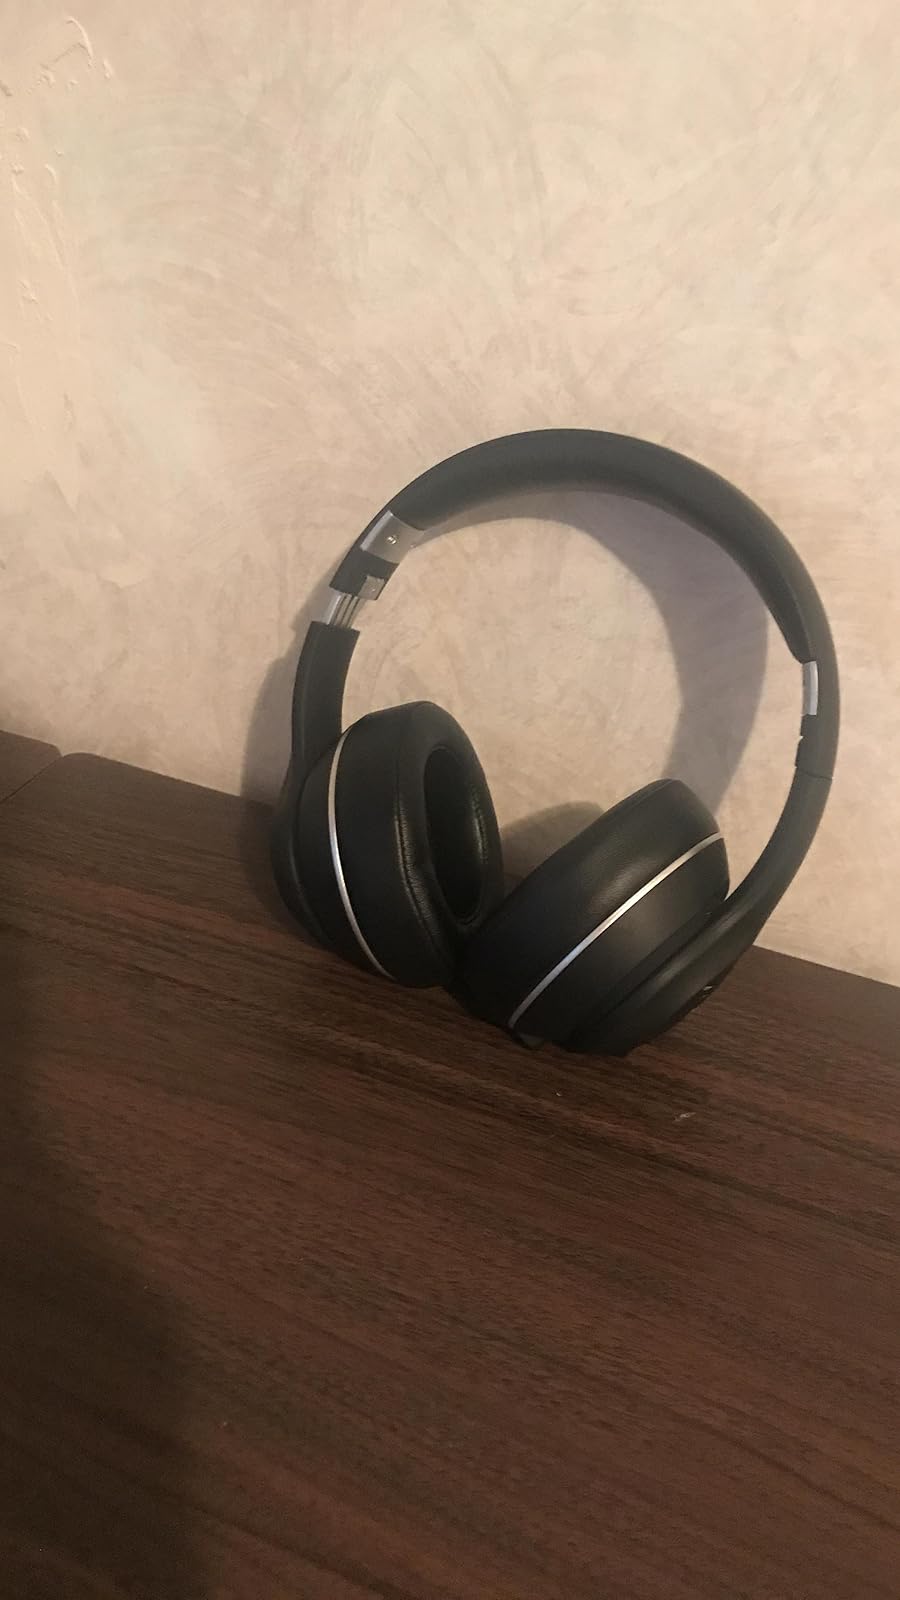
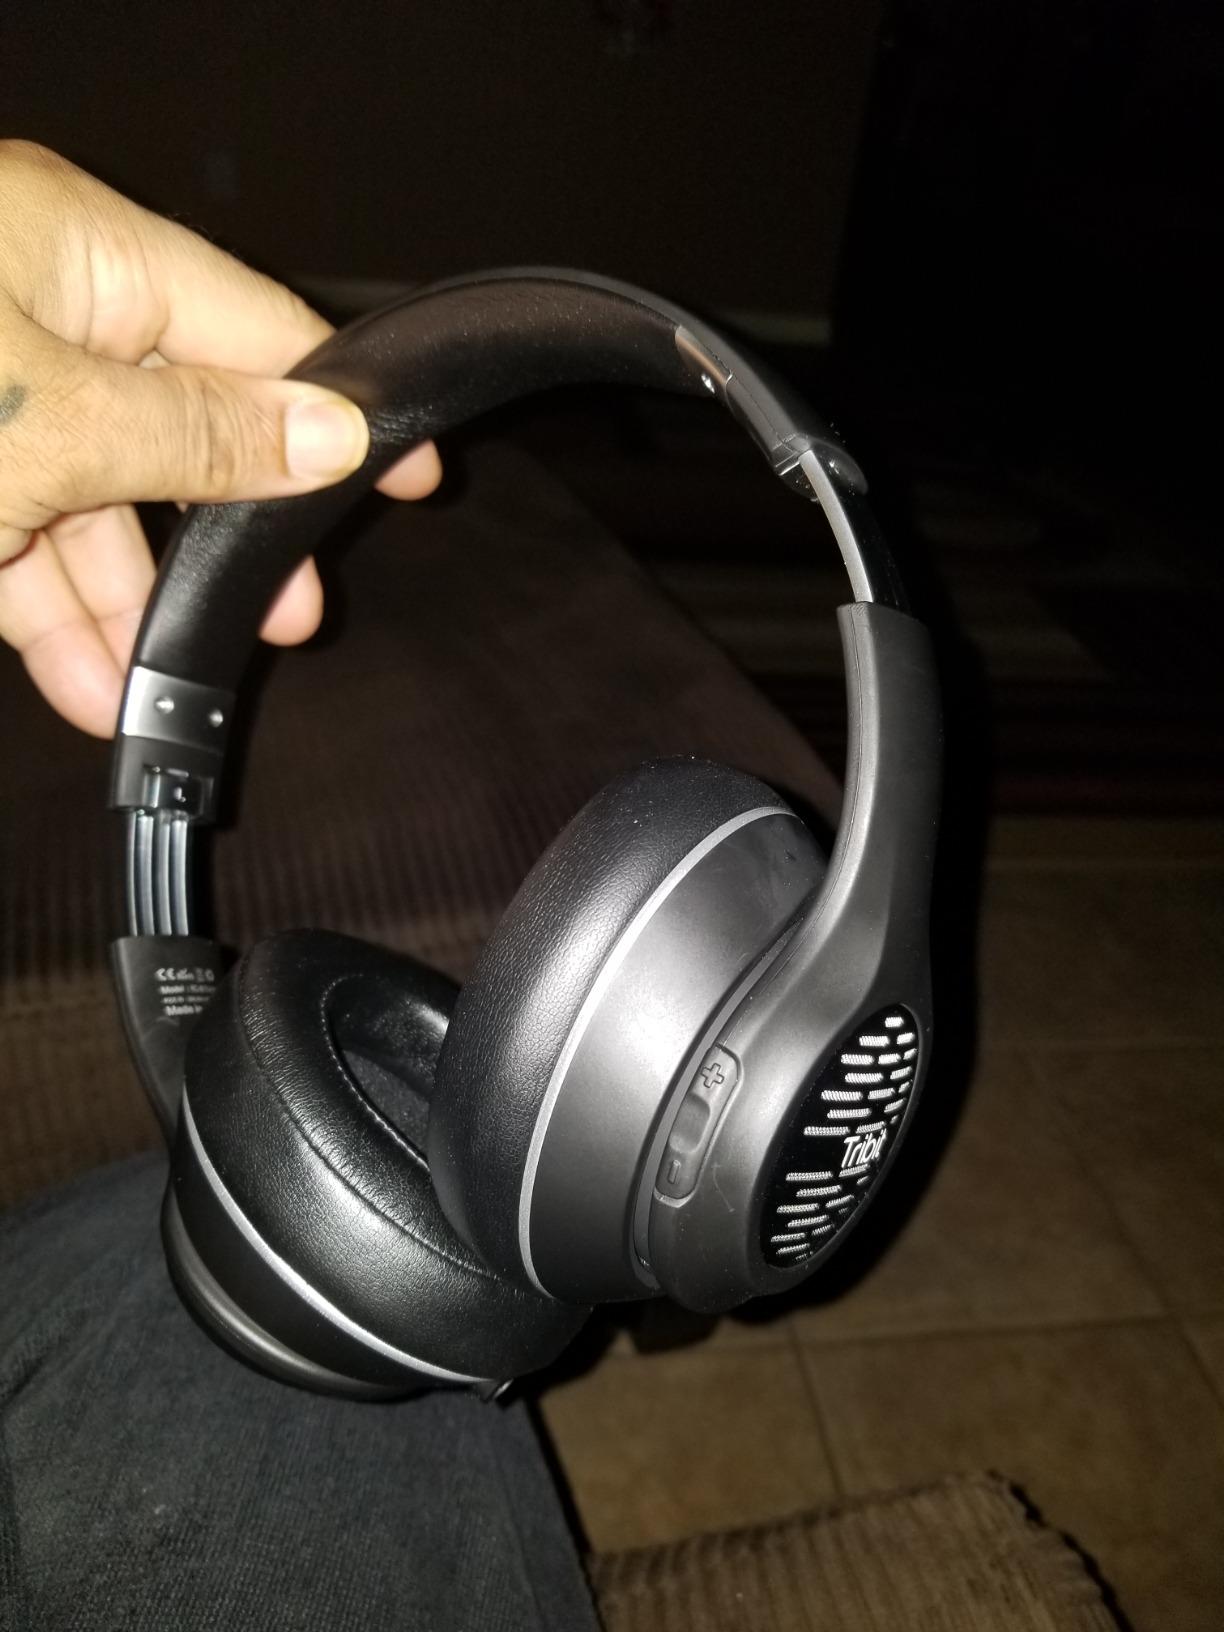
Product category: headphones
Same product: yes